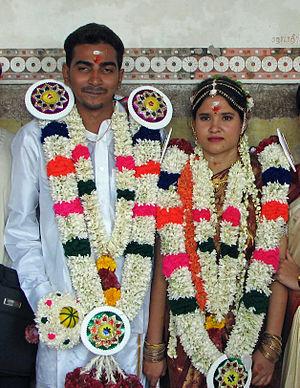
Nouveaux mariés au Temple de Mînâkshî, Madurai, état du Tamil Nadu, Inde
Le Temple de Mînâkshî est un temple hindou de style dravidien situé à Madurai dans le Tamil Nadu, en Inde. Il est un des chefs-d'œuvre de l'architecture dravidienne et l'un des temples en activité les plus importants de l'Inde. Il est consacré à Mînâkshî, un avatar de la déesse hindoue Pârvatî, l'épouse de Shiva, ainsi qu'à Shiva, sous sa forme Sundareshvara. Il comporte deux sanctuaires, un pour chacun des deux dieux. Il compte parmi les lieux saints de l'Inde les plus fréquentés et attire des pèlerins qui viennent s'y marier ou s'y purifier.